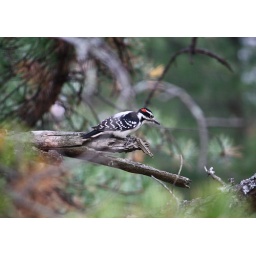
This is a shot taken of a male downy woodpecker on a pine tree in Upstate NY.